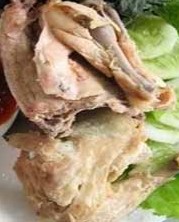
Label: ayam_pop